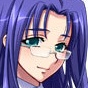
Portrait style: Anime Portrait